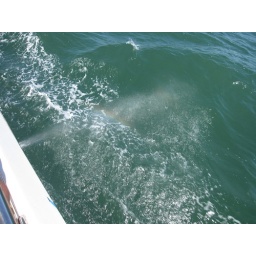
rainbow in the water off the ship of the dolphin cruise